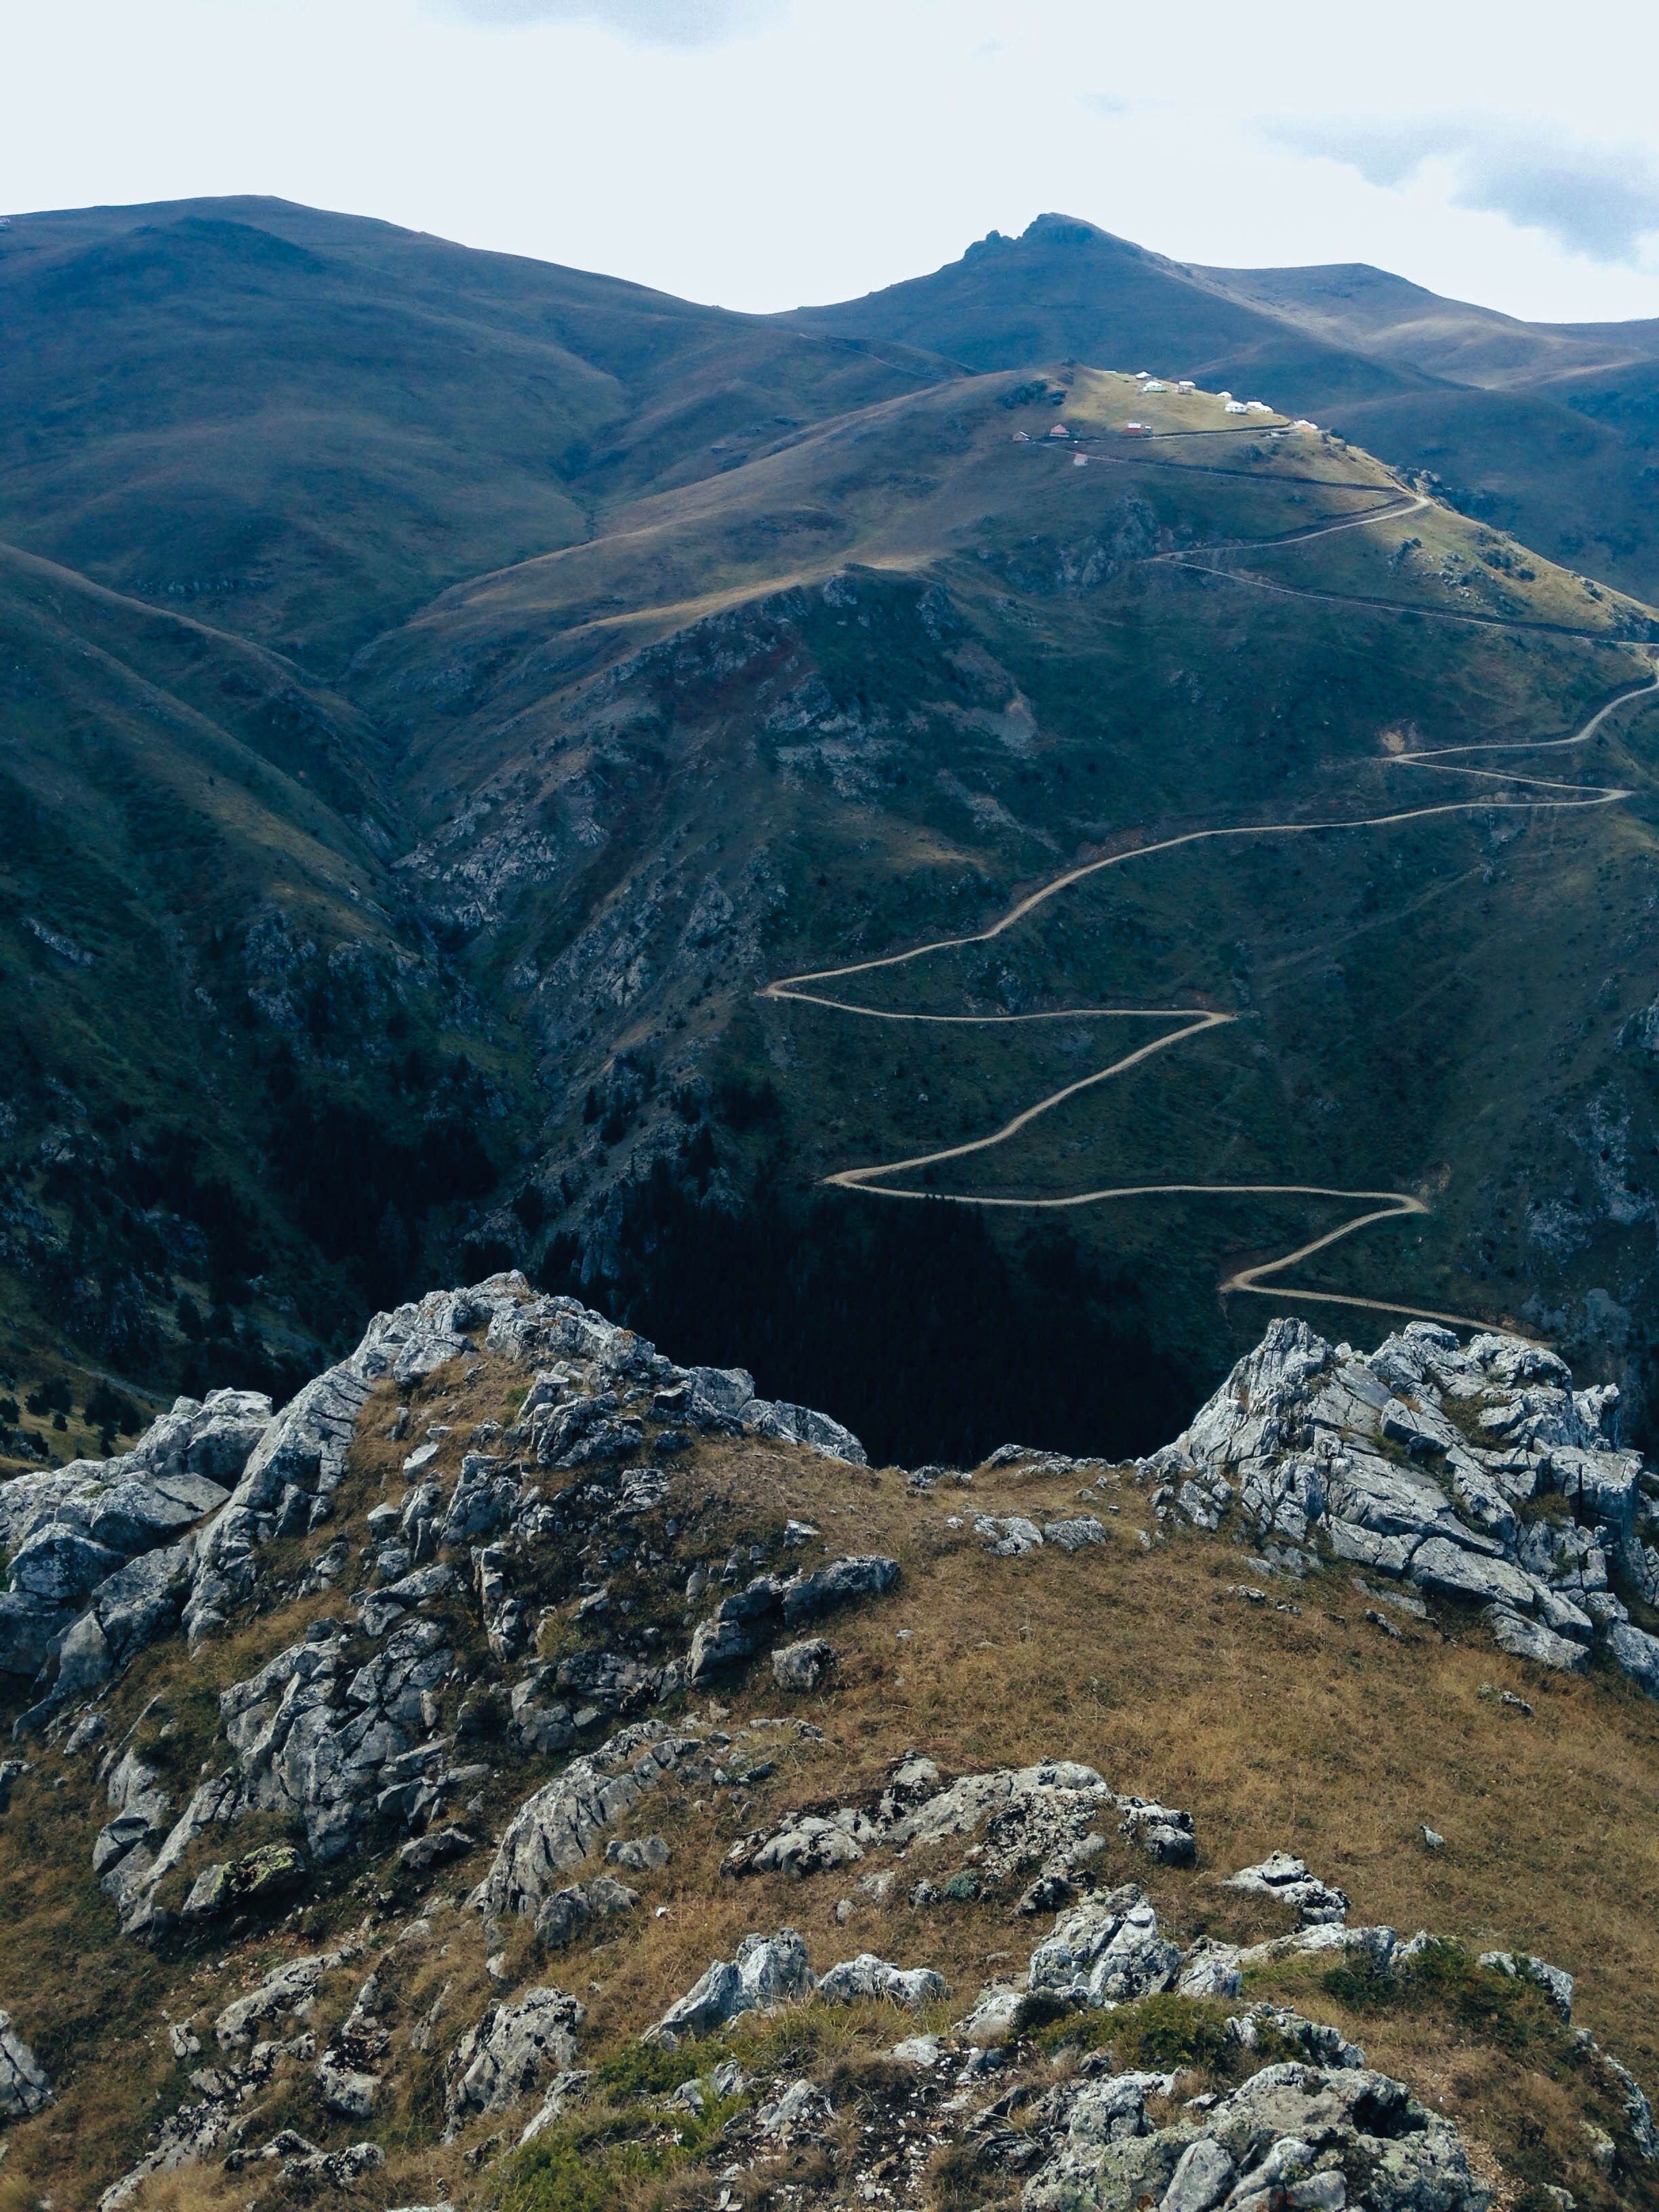
landscape, nature, wilderness, walking, creative, mountain, road, hiking, photography, hill, lake, adventure, valley, land, mountain range, photo, toolkit, color, scenery, blue, highland, ridge, summit, free, elements, use, fantastic, geology, alps, backpacking, cc, plateau, colours, photoshop, remix, non, commons, commercial, 14, wide, angle, lightroom, wow, 5, adobe, nice, 11, image, scape, 4, windy, 12, fell, cirque, 6, twisting, loch, 13, lenny, k, edit, actions, noncommercial, distribute, lennykphotography, landform, mountain pass, geographical feature, mountainous landforms